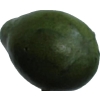
Label: green_avocado